WDCD (AM)

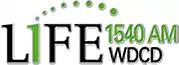
WDCD logo until 2011

Upon taking over, Crawford changed the call sign to WDCD, in honor of founder Don Crawford. (Albany Broadcasting reclaimed the WPTR calls the following March, on the former WCDA.) The format was changed to contemporary Christian music and related Christian programming. On January 9, 2000, the company brought its secular "Legends" adult standards music format to the station, along with the classic WPTR call letters and Boom Boom Brannigan as morning host; WDCD's religious programming was continued at 96.7 FM, which had simulcast AM 1540 since May 1996. The "Legends" format was a ratings success (putting WPTR back in the top 10 for the first time in 15 years), but a financial pitfall. The situation was greatly complicated when WKLI-FM entered the nostalgia format in November 2001. In 2004, WPTR and WDCD swapped formats and call letters, returning AM 1540 to Christian programming. Several months later, WPTR at the 96.7 FM frequency dropped "Legends" for contemporary Christian music, but flipped to oldies in 2011 due to increased competition from K-LOVE and Air 1, and later began simulcasting WDCD again the same year.